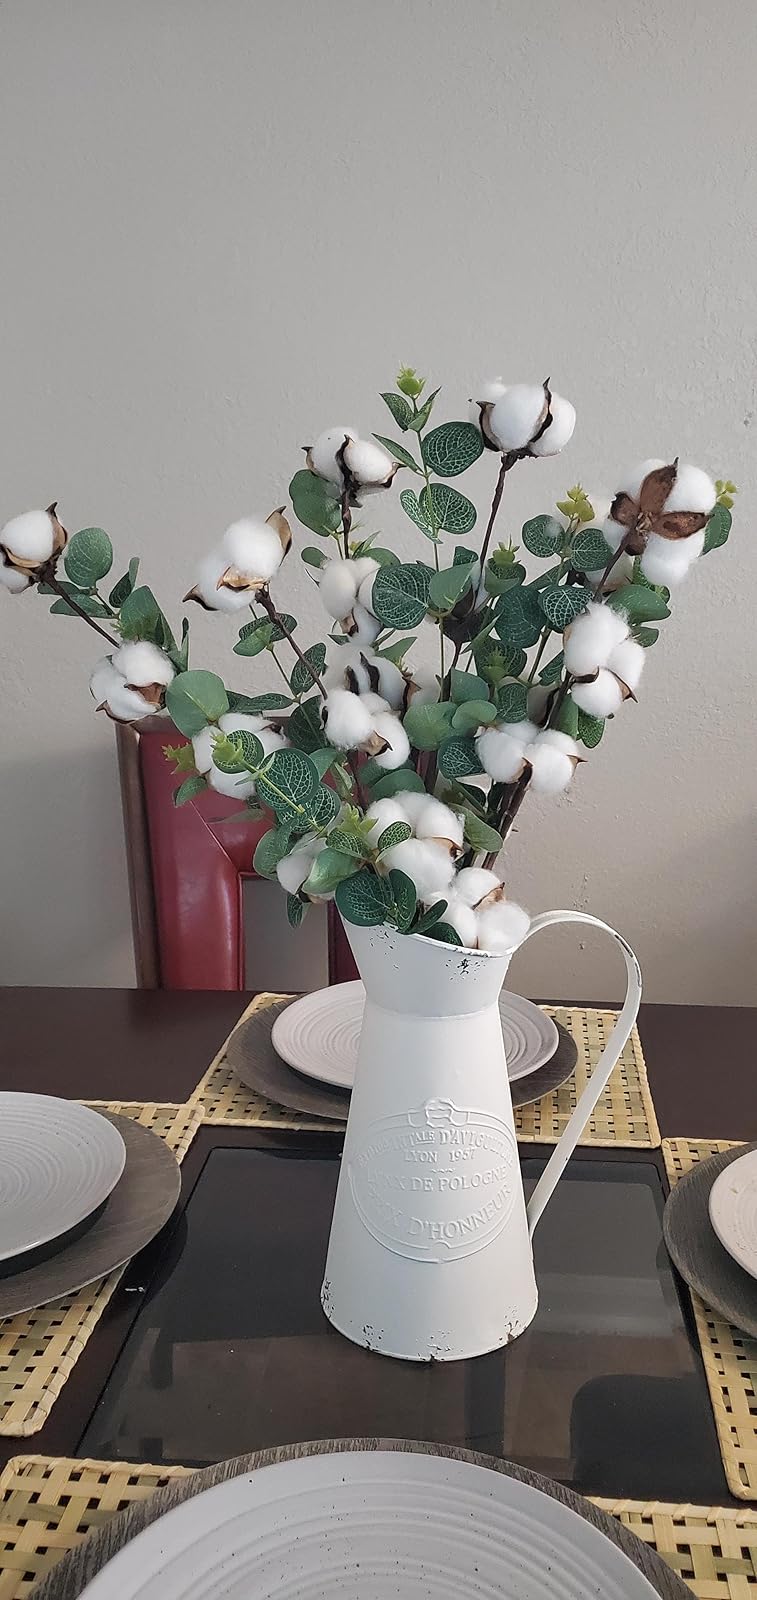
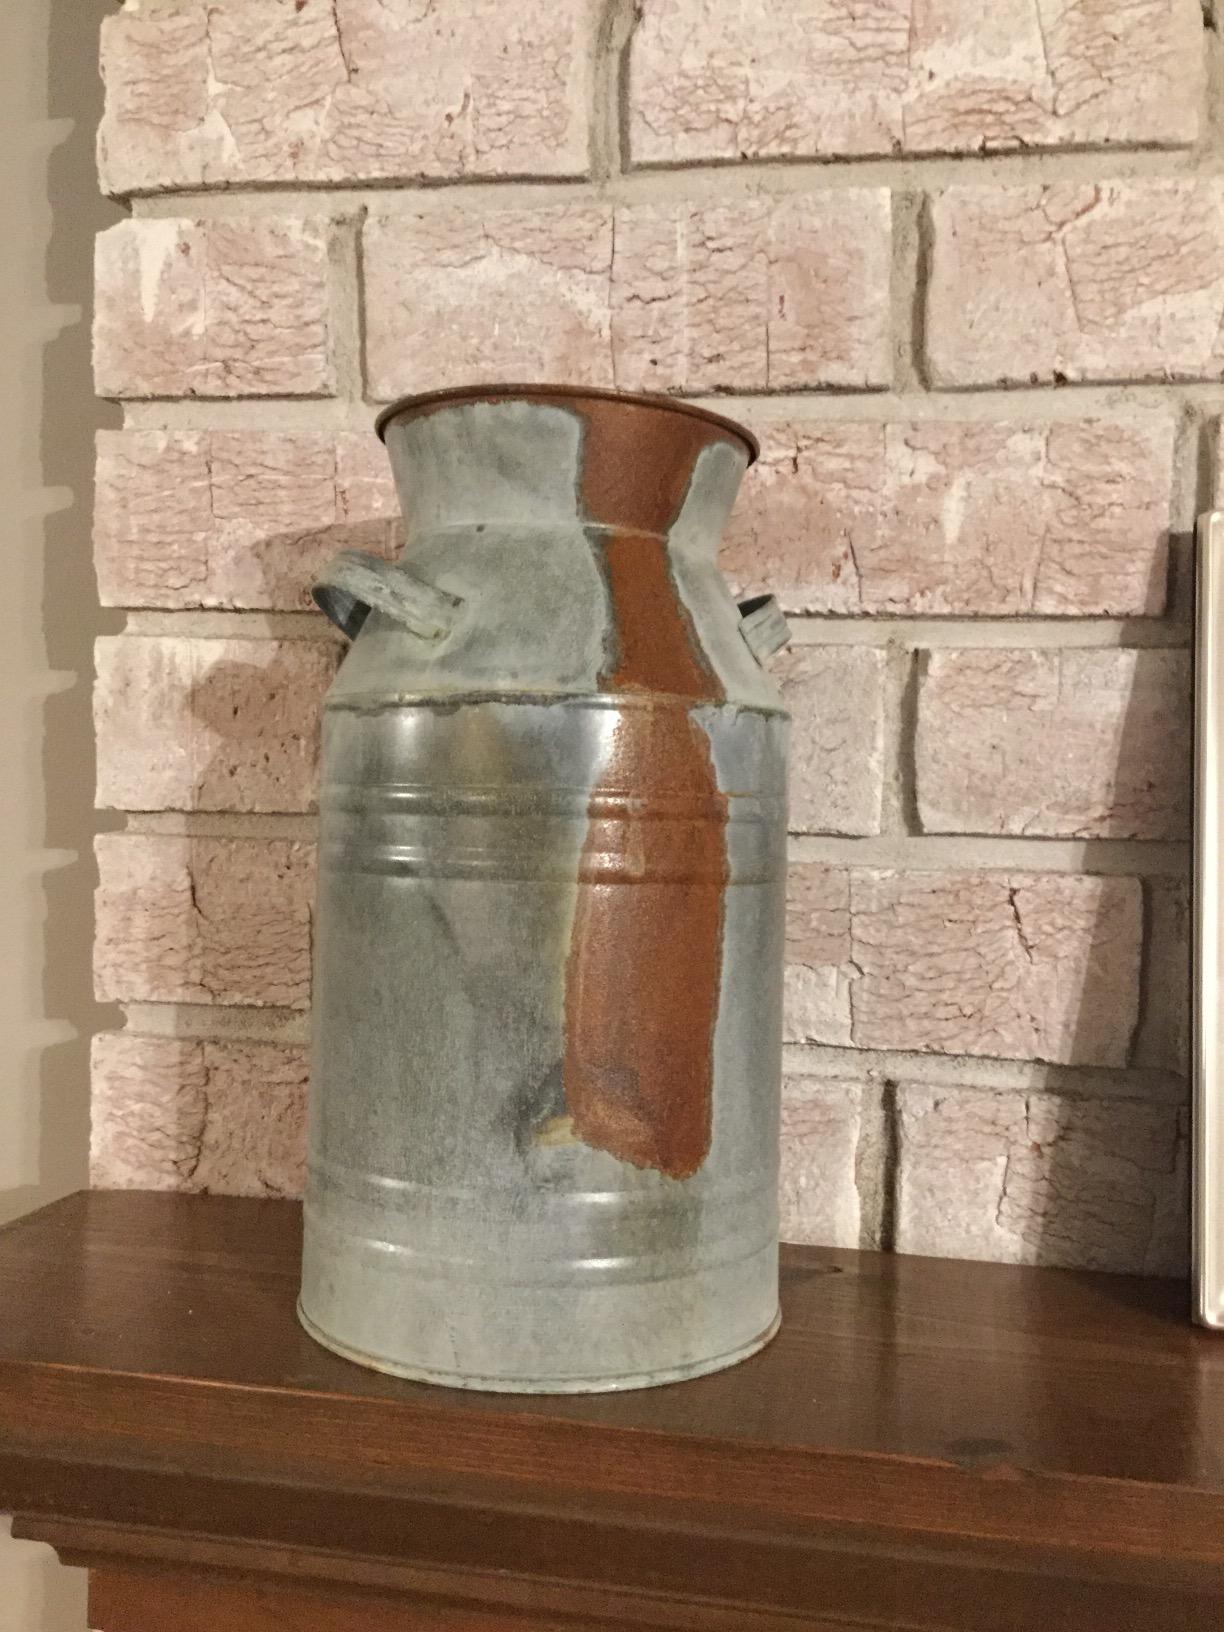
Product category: vase
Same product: no